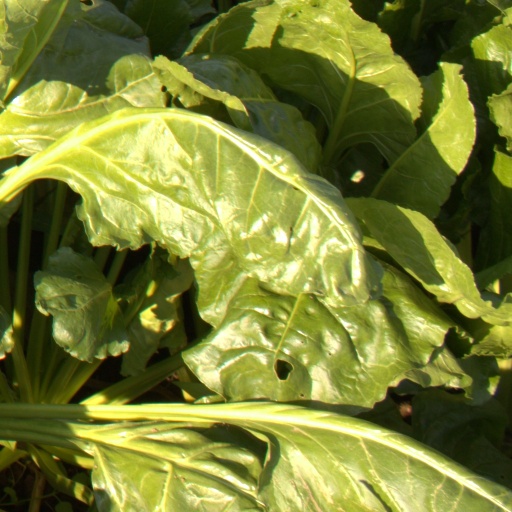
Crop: sugar beet